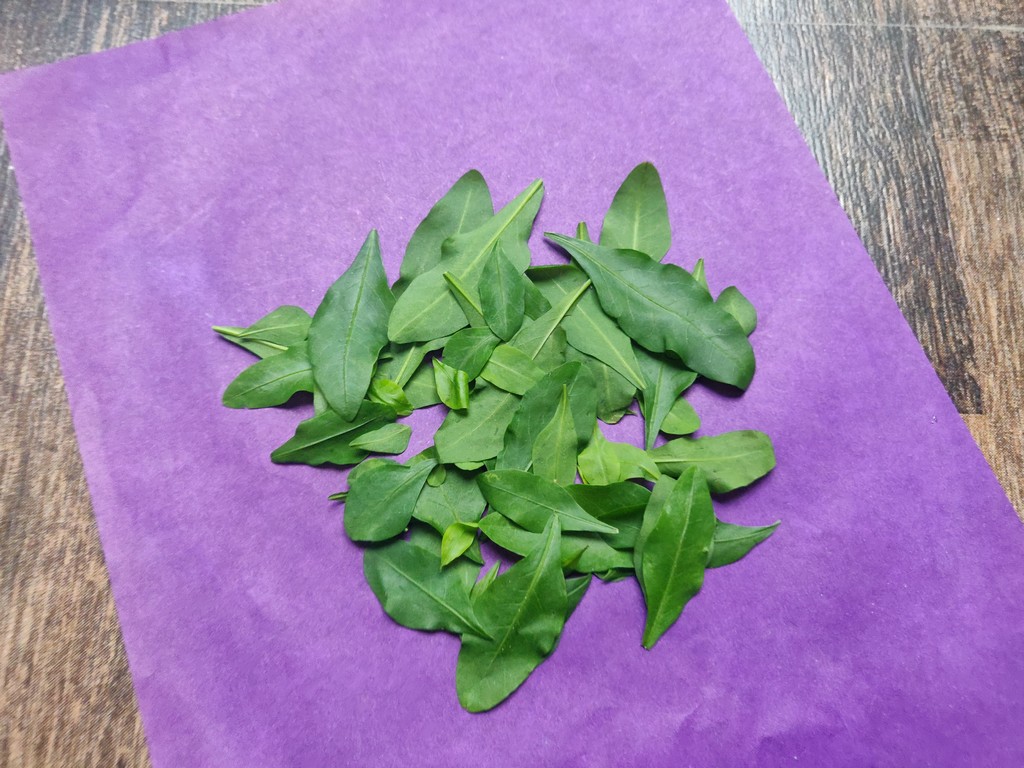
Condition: Healthy
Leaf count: multiple
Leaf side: unknown